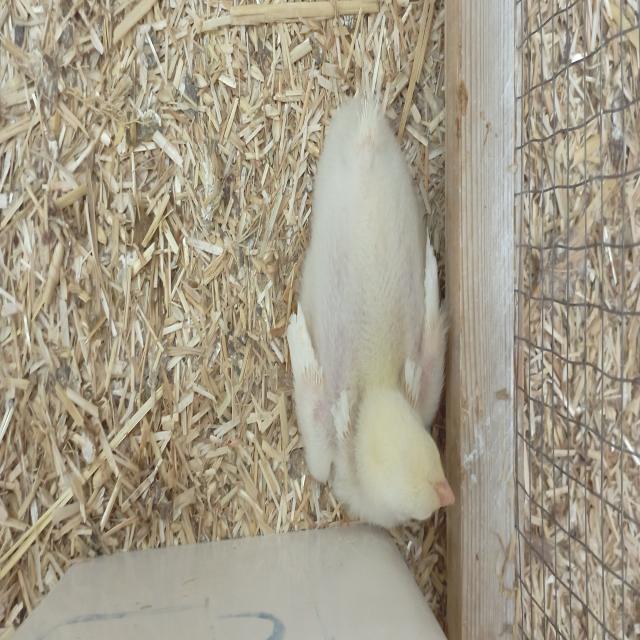
Weight: 245 g